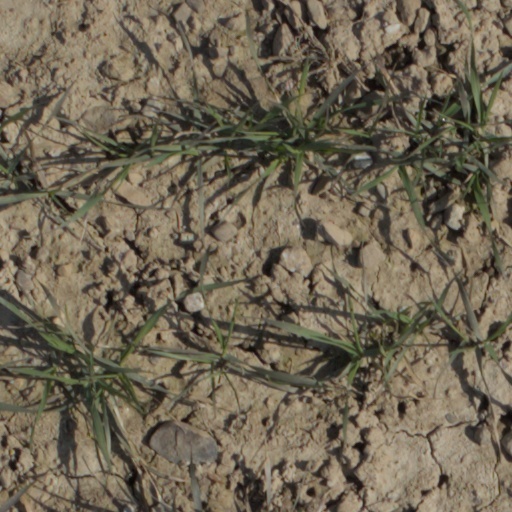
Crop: wheat